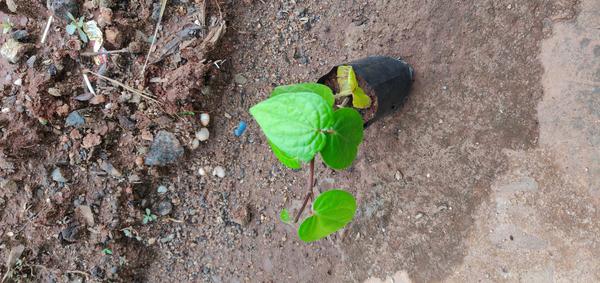
Plant: Betel